Berlin-Charlottenburg station

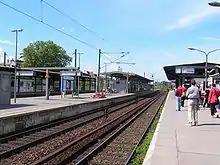
Platforms

When nearby Wilmersdorfer Straße was converted into a pedestrian zone, a new railway underpass was built at the site of the old station hall, which was then completely demolished and rebuilt, with the replacement opening on 6 July 1971. After the East German Deutsche Reichsbahn state railway passed the West Berlin S-Bahn network to the Berliner Verkehrsbetriebe (BVG) public transport company, Charlottenburg Station in the early morning of 9 January 1984 was the starting point of the first BVG operated train.